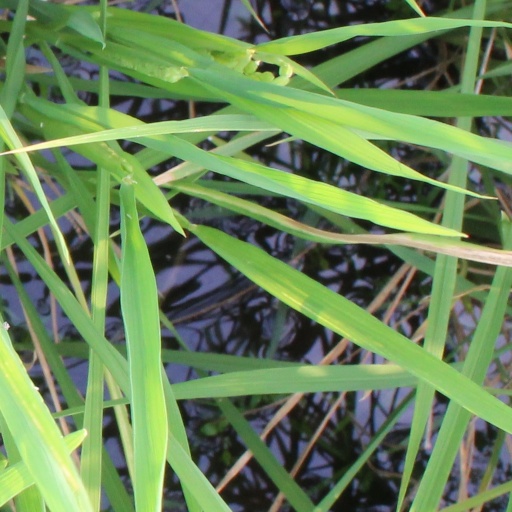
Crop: rice